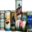
Label: can